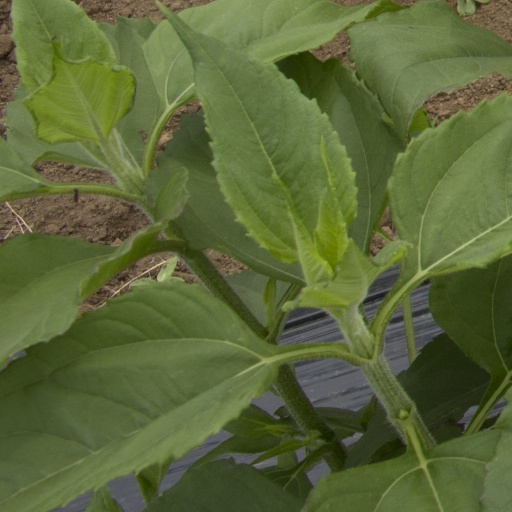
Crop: Jerusalem artichoke